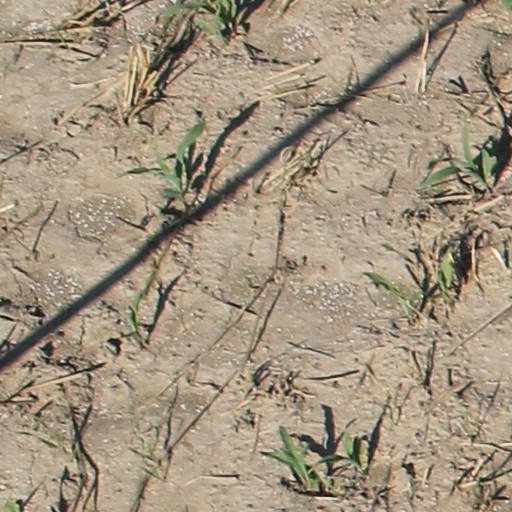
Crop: maize; corn